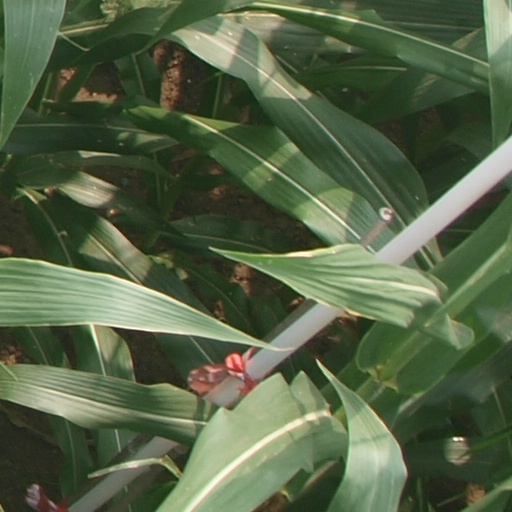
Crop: maize; corn